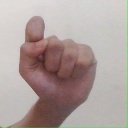
अक्षर: घ